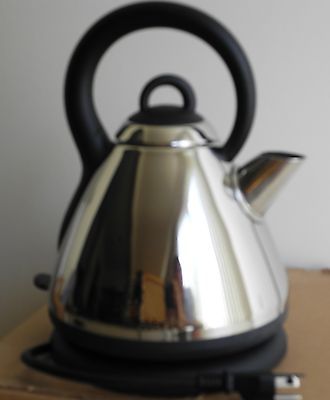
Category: kettle